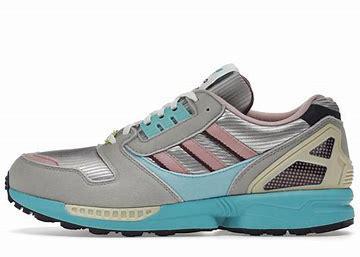
Brand: Adidas
Model: ZX 8000